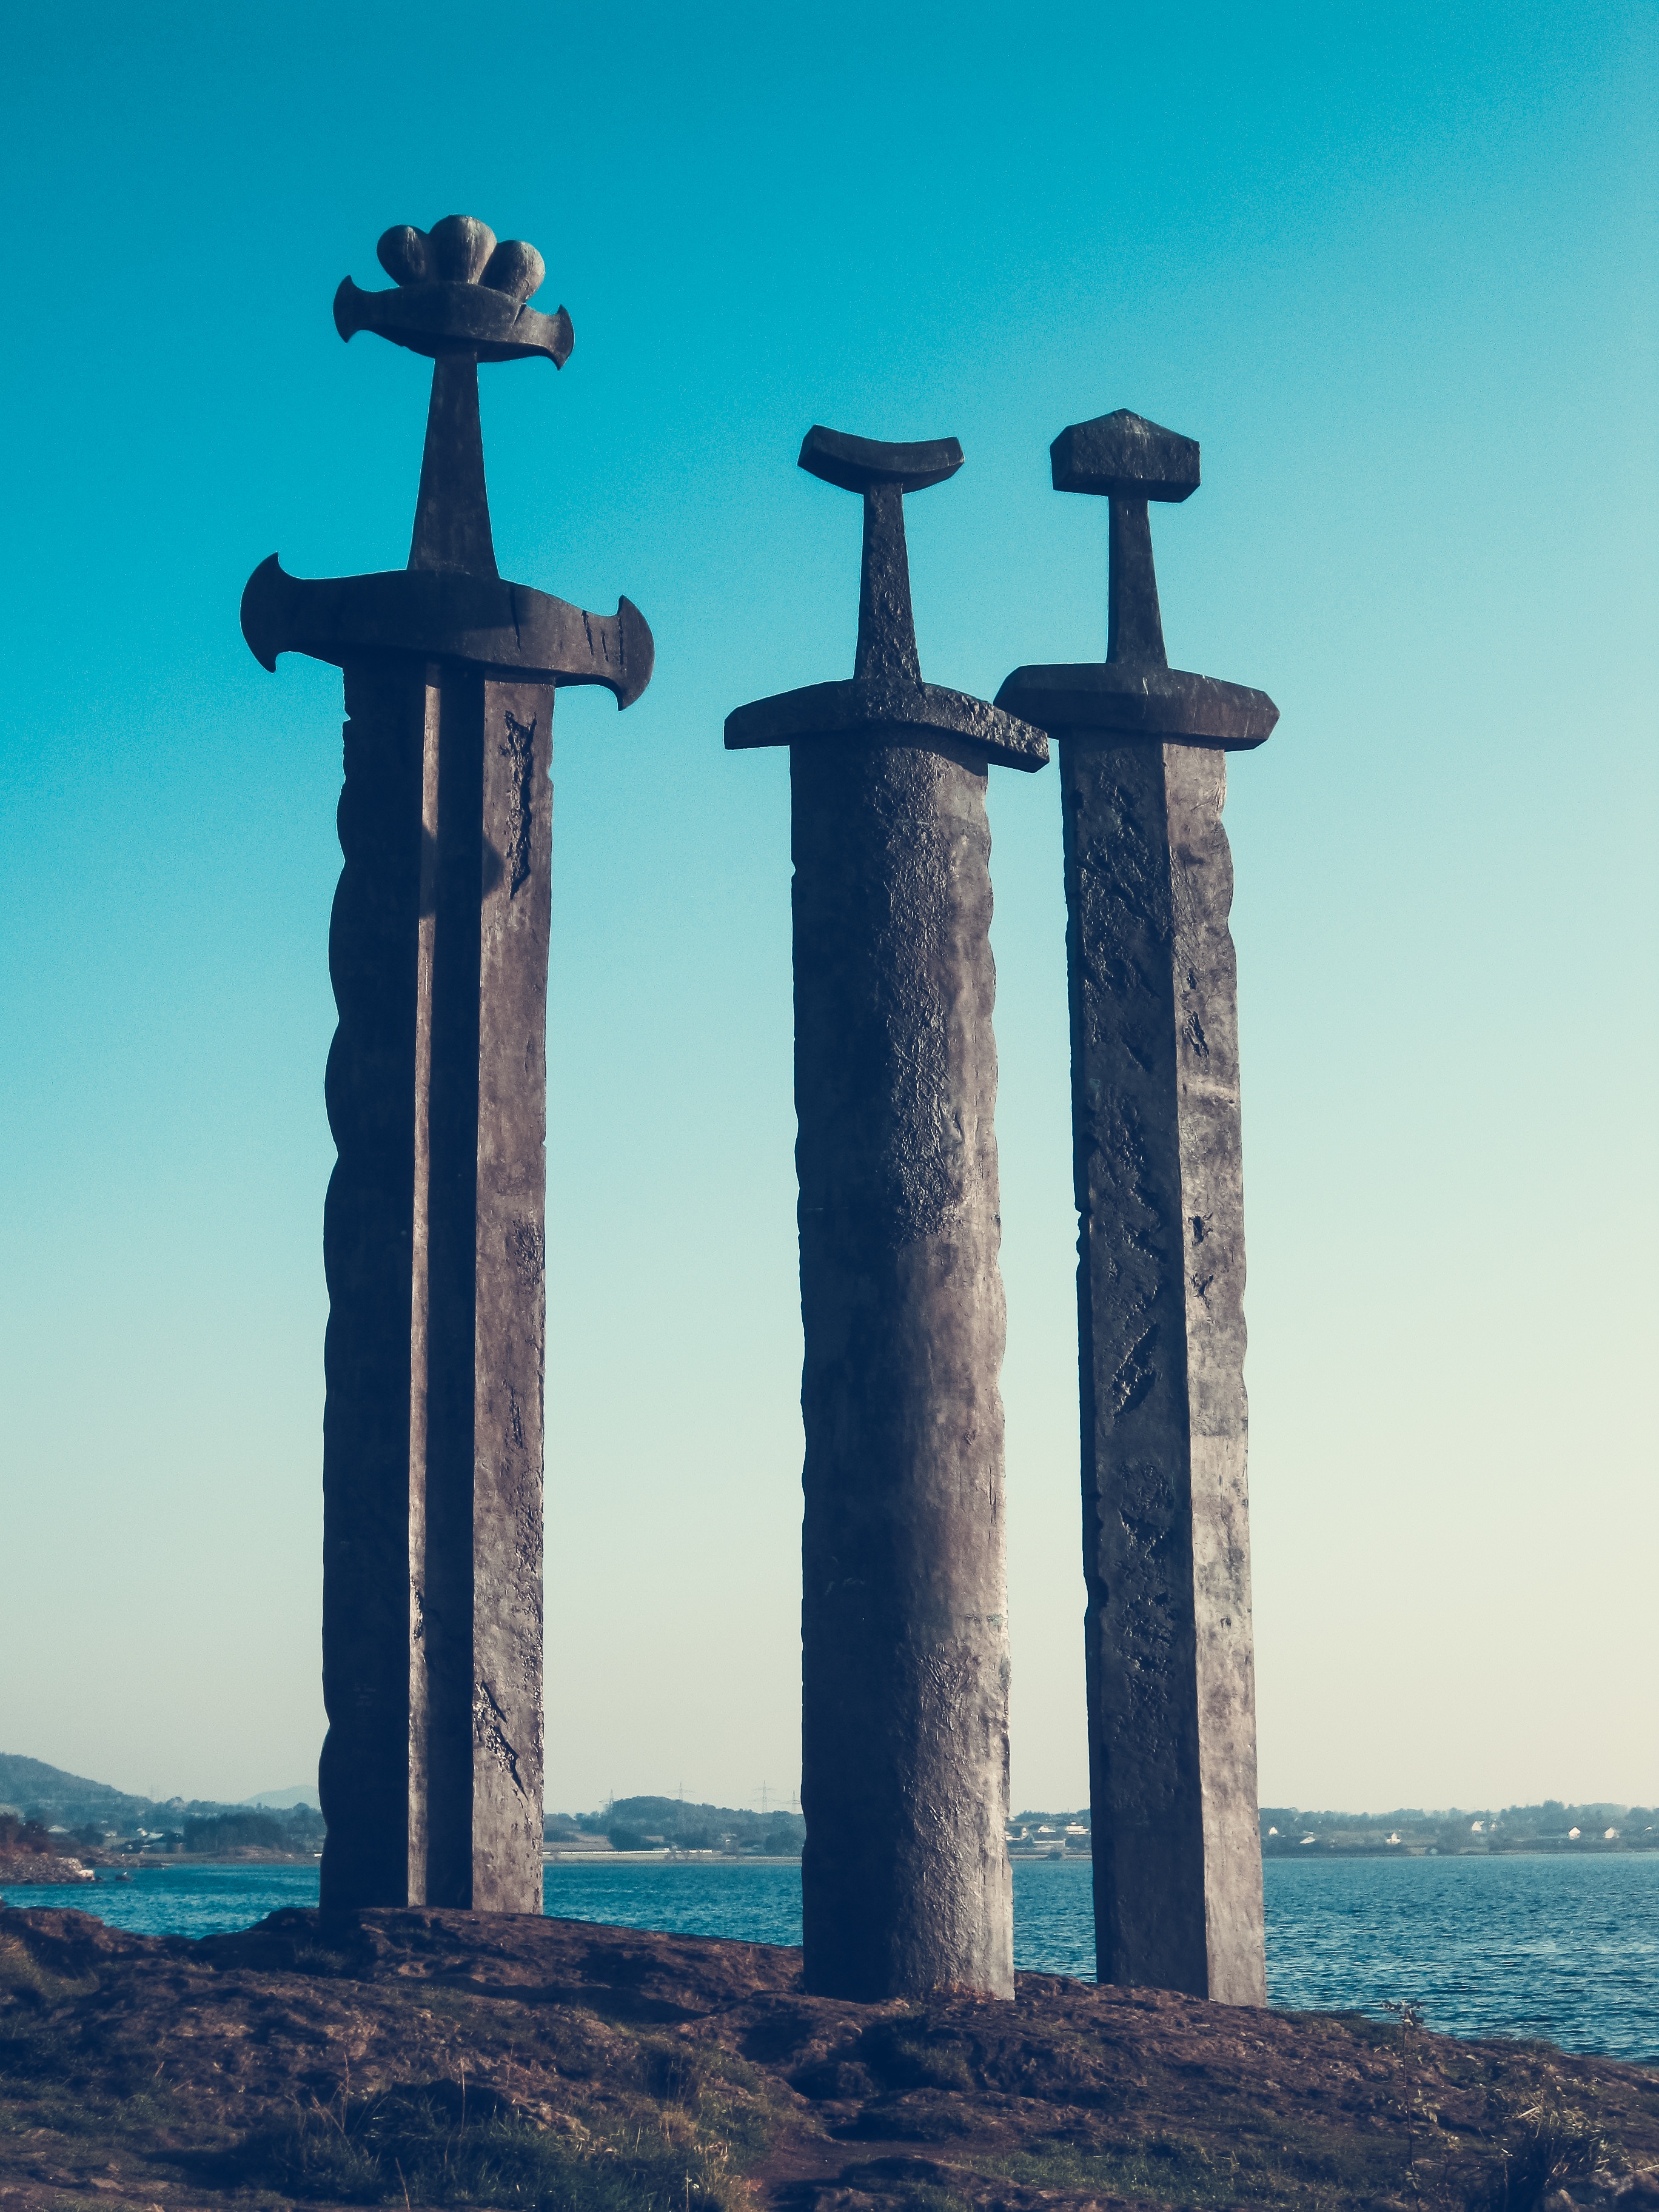
sea, structure, sky, monument, statue, column, tower, symbol, landmark, blue, cross, sculpture, ancient history